Dun Mountain Railway

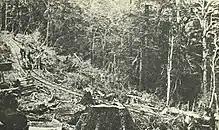
Stack of wooden ties beside the Dun Mountain Railway in heavily wooded country

Two Irish engineers with railway experience, William Doyne assisted by Abraham Fitzgibbon, were engaged by the directors to manage the construction of the line. They arrived in Nelson along with the Fitzgibbon's family on 18 July 1860.